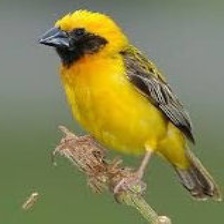
Species: EASTERN GOLDEN WEAVER
Scientific name: PLOCEUS SUBAUREUS